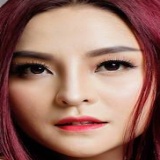
ca sĩ Saka Trương Tuyền